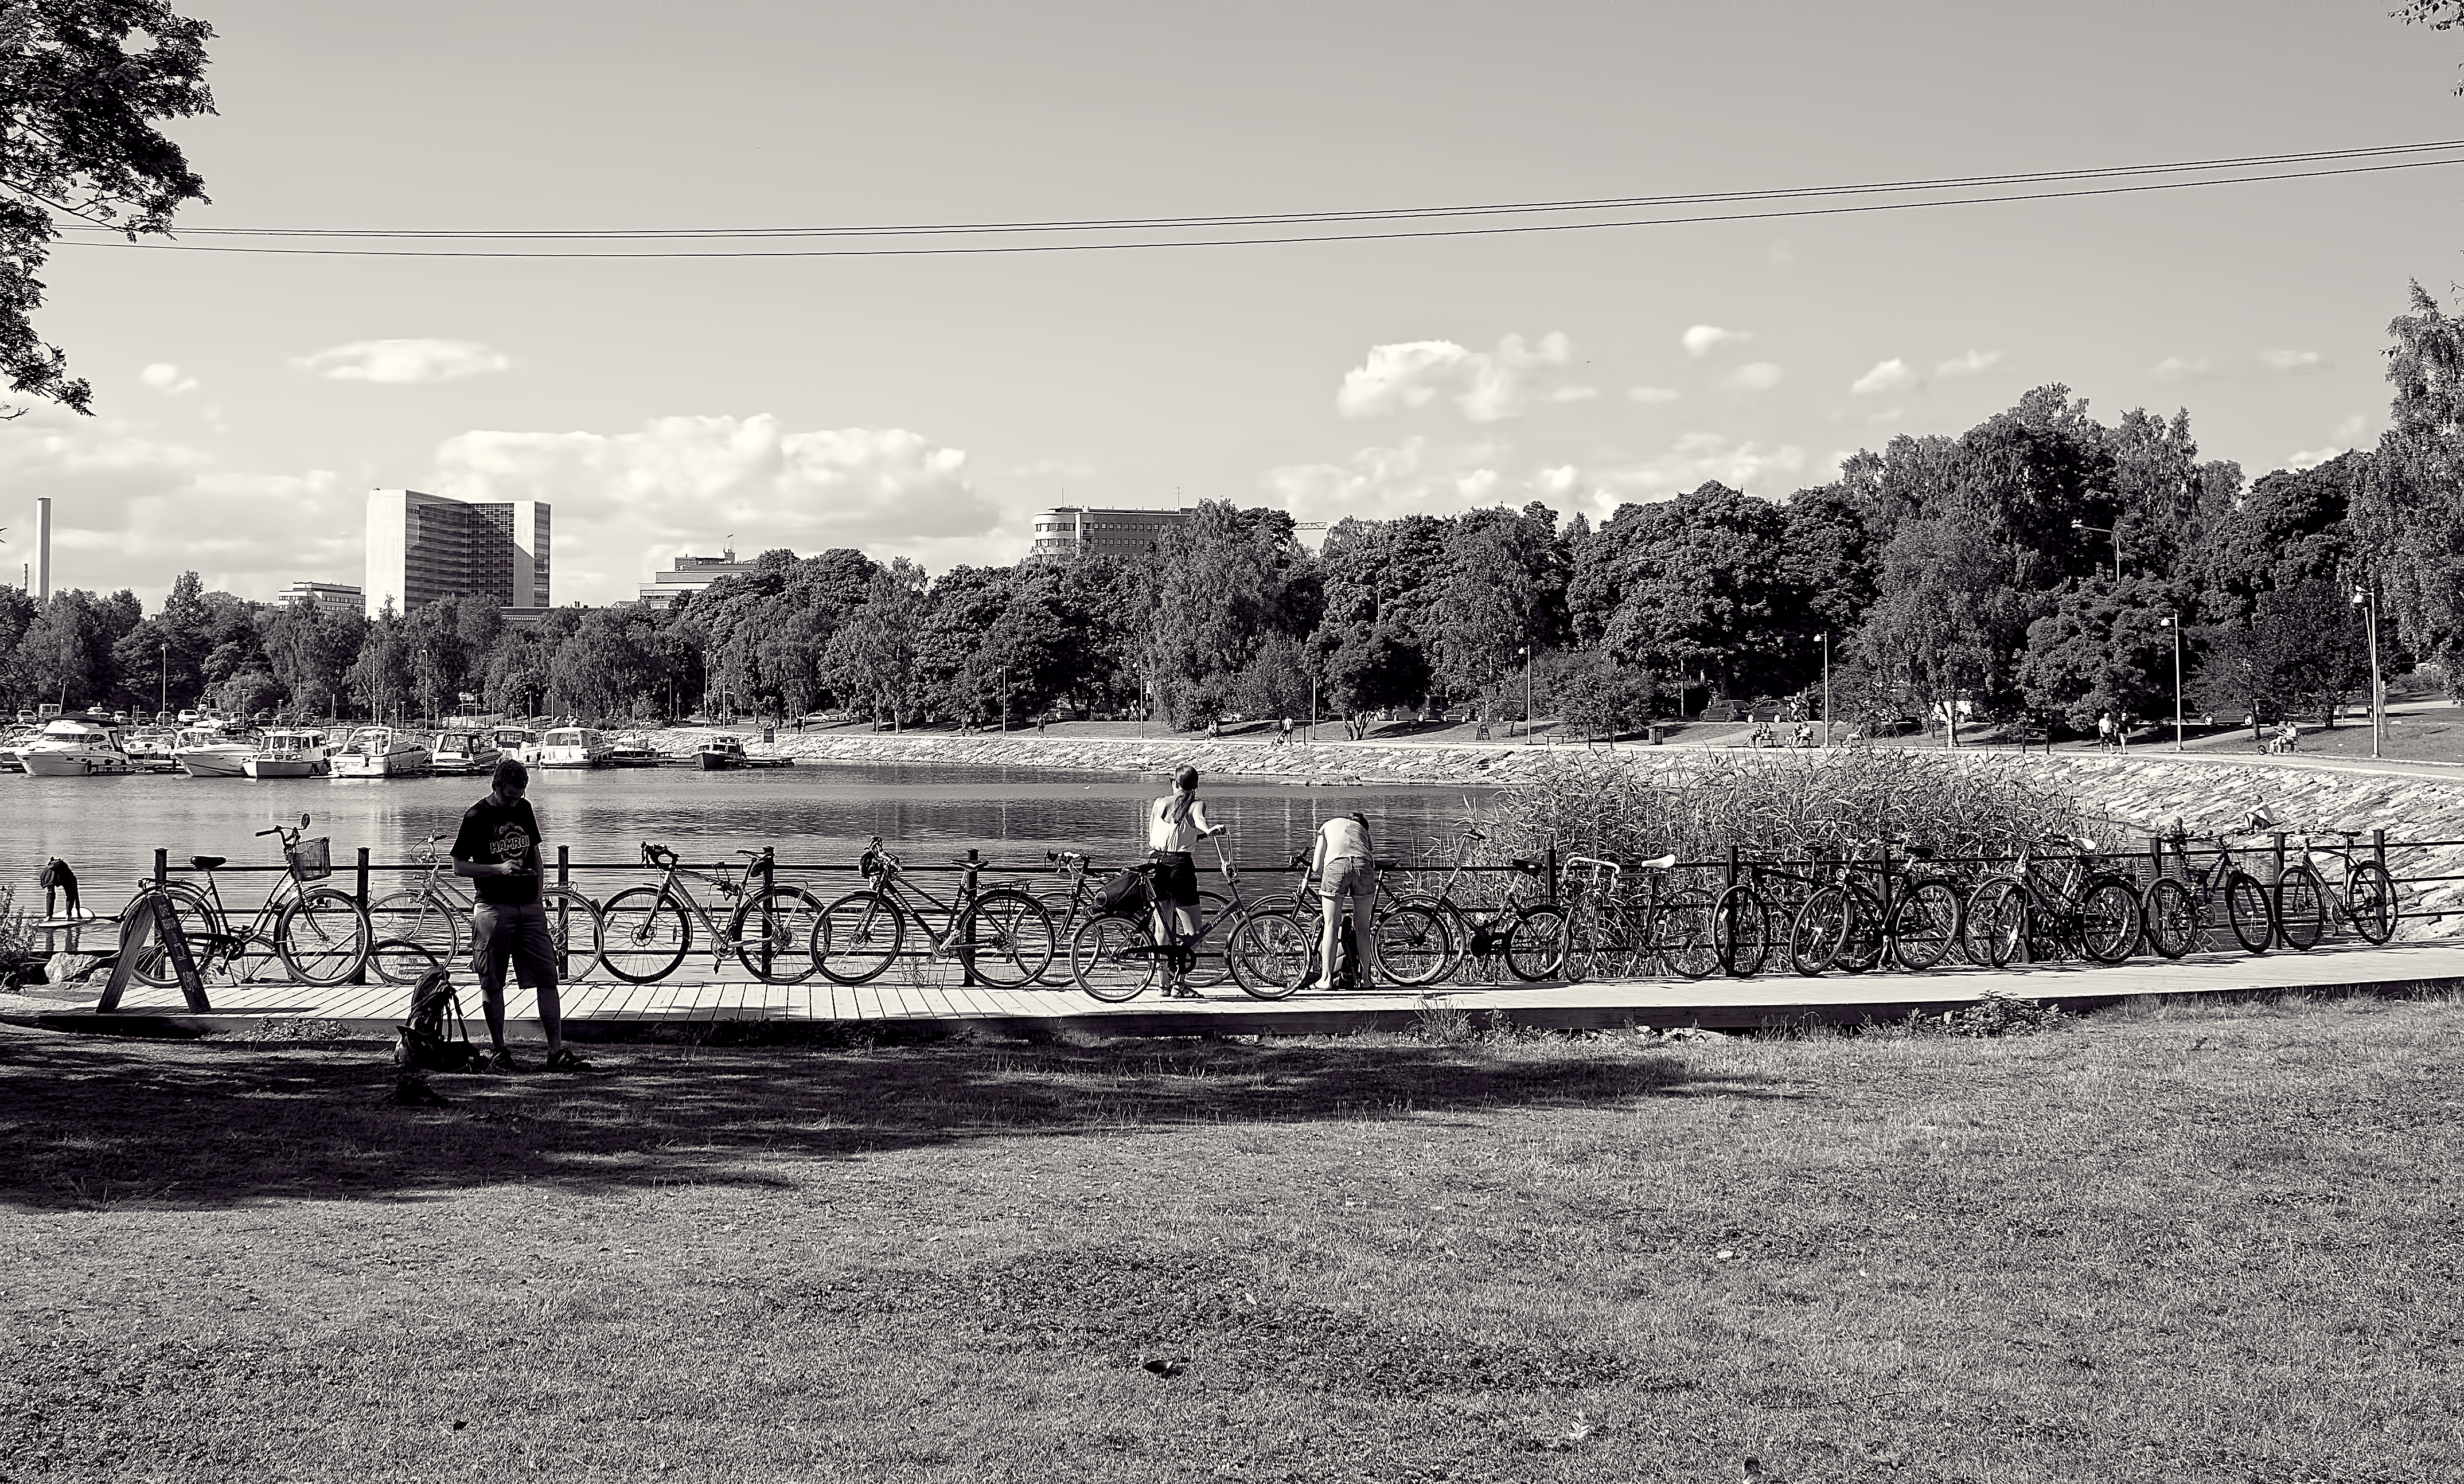
fence, people, shore, monochrome, mono, cool image, bicycles, finland, helsinki, cool photo, i, tl